John Smith de Burgh, 11th Earl of Clanricarde

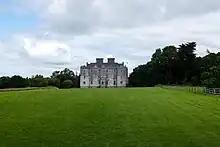
Portumna Castle.

The Honourable John Smith Burke was born to Michael Burke, 10th Earl of Clanricarde and his wife Anne Smith in 1720. He was the couple's fourth and last child, and the heir to the earldom, having two older sisters. An older brother had died in infancy. He succeeded his father on the latter's death in 1726, at the age of six.